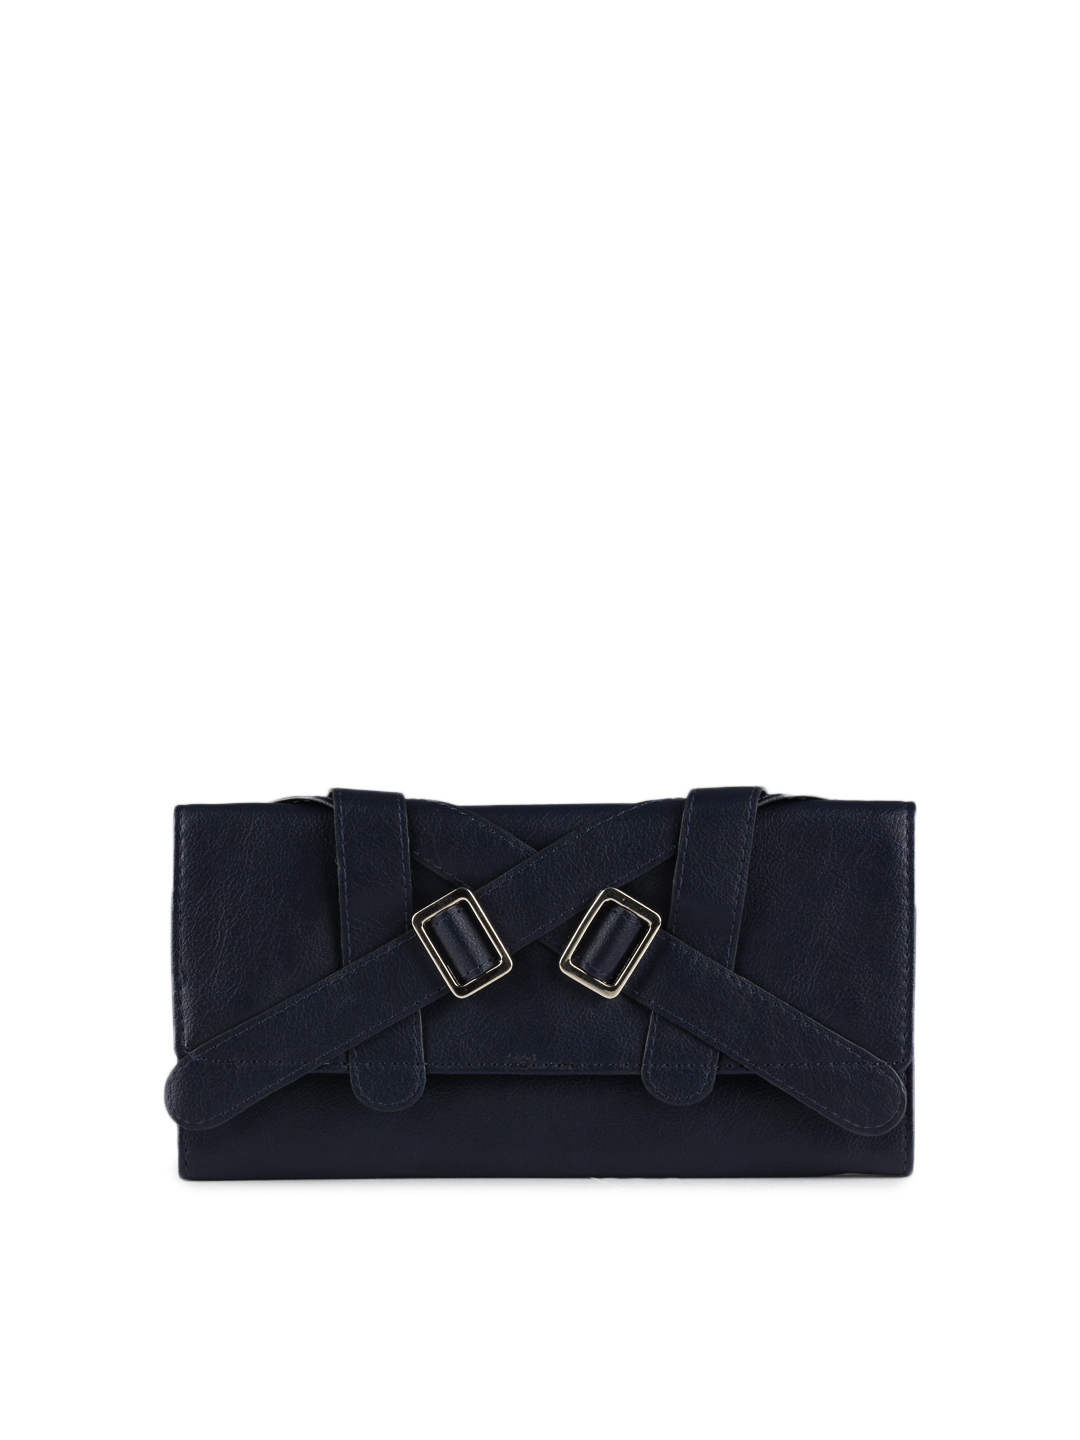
Baggit Women Navy Blue Wallet
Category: Accessories / Wallets / Wallets
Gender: Women
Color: Navy Blue
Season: Summer 2012
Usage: Casual